King George (1805 ship)

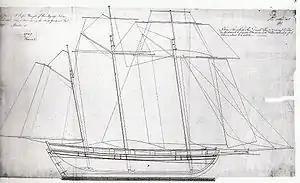
Drawing for the "Flying Fish" class, which "King George" would have resembled, modeled on an American vessel, sent to Bermudian builders by the British Admiralty.

It is highly probable that Governor King recognised the need for the colony to have a substantial and fast ship in case of emergencies, and to maintain better communications with the rest of the British Empire from such a far outpost, but due to the considerations of the East India Company's monopoly "King George" was fitted out as a whaler "expected to proceed on the sperm fishery of the coast of New Zealand" This was an entirely sound commercial decision due to the rapid development of the whaling industry off the Australian Eastern coast, with three whalers arriving in the Third Fleet, soon followed by more, including from America.